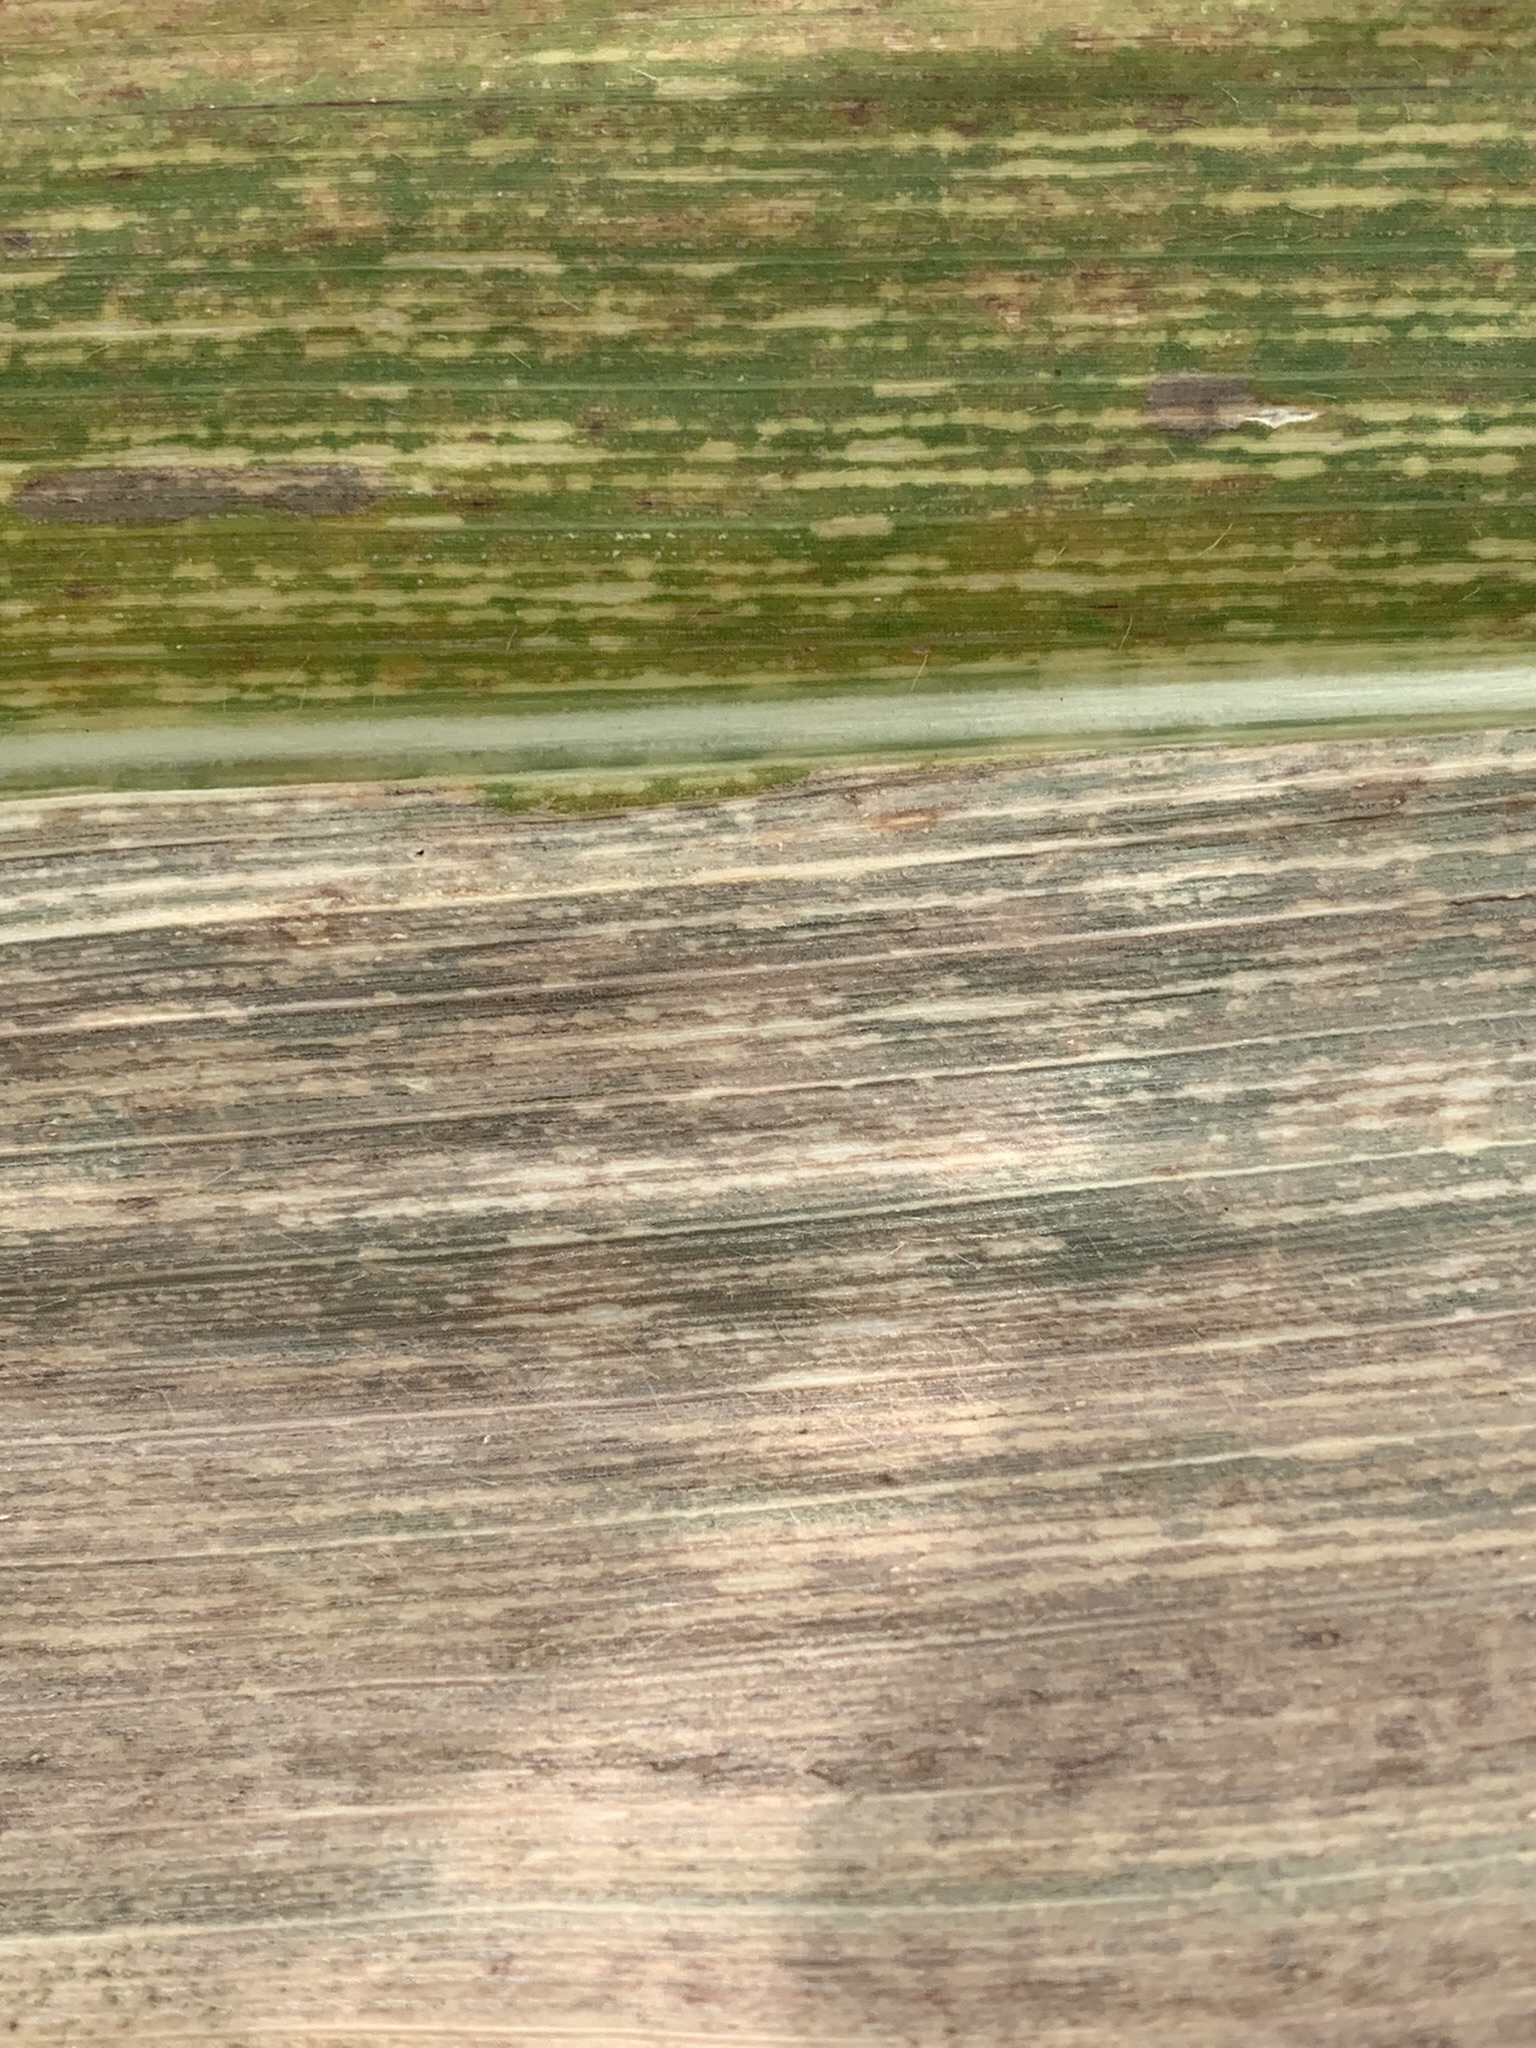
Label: MSV